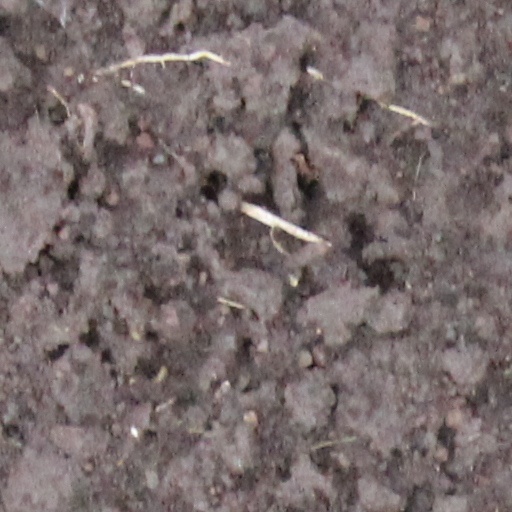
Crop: wheat